Lujza Blaha

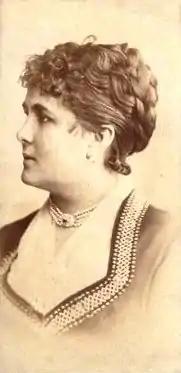
Blaha in about 1885

Lujza Blaha ("Ludovika Reindl"; 1850–1926) was a Hungarian actress and singer. She was known as "the nation's nightingale", an epithet given her by writer Mór Jókai.